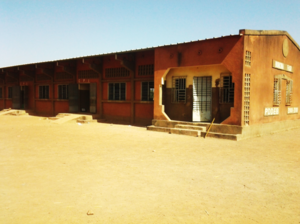
Bâtiment de l'école publique Youlou Classique
Péyiri, parfois orthographié Péhyiri, est un village situé dans le département de Koudougou de la province de Boulkiemdé dans la région du Centre-Ouest au Burkina Faso.
L'éducation au Burkina Faso, ou système éducatif burkinabè, concerne l'ensemble des institutions publiques et privées du Burkina Faso ayant pour fonction d'assurer et de développer le système éducatif sur l'ensemble du territoire national.